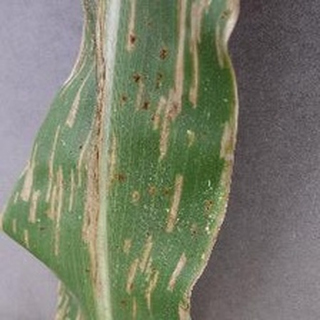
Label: corn_northern_leaf_blight